Juan Carlos Unzué

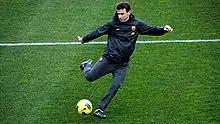
Unzué in 2012

Juan Carlos Unzué Labiano (born 22 April 1967) is a Spanish football manager and former player who played as a goalkeeper.